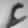
ASL letter: C